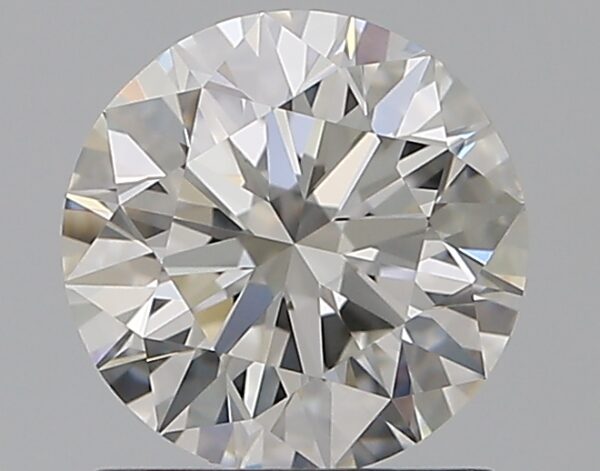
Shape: round
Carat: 1
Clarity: VS1
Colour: G
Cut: EX
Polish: EX
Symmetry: EX
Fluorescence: N
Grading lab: GIA
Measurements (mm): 6.34 x 6.37 x 3.99